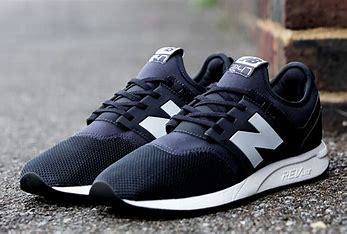
Brand: New
Model: Balance 247